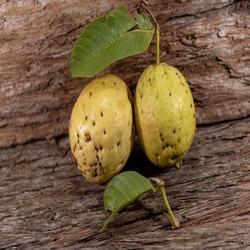
Label: Guava